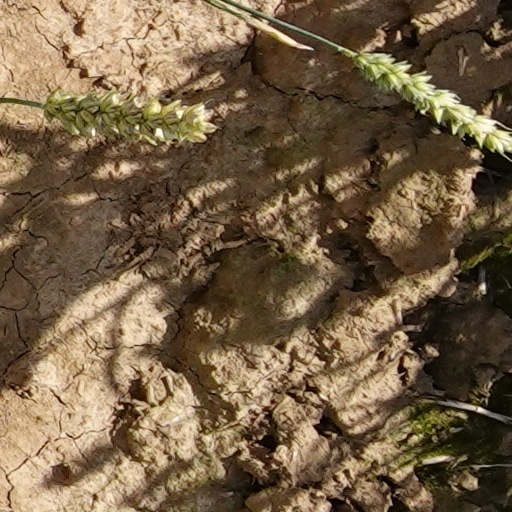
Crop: wheat